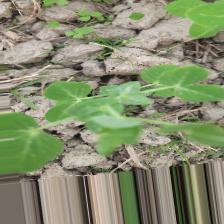
Label: Powdery Mildew